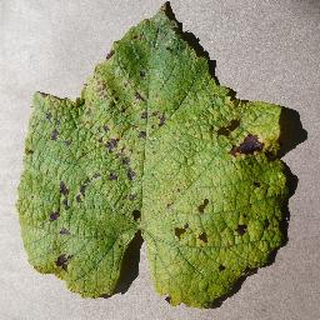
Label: grape_leaf_blight